I Confess (film)

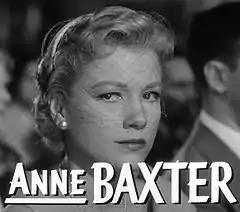
Anne Baxter in the "I Confess" trailer

Ruth's meeting with Logan occurred between 9 and 11 pm on the night of the murder, but Larrue shows Robinson Villette's autopsy report that indicates that Villette couldn't have died before 11:30 pm. The fact that Ruth and Logan concluded their meeting at 11 pm leaves Logan without an alibi.